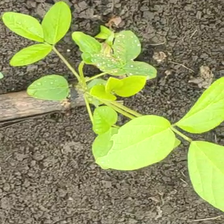
Weed species: Asian_Pigeonwings_(Clitoria Ternatea)